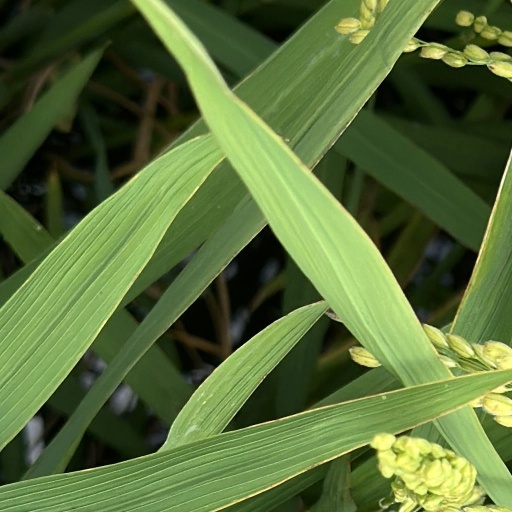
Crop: rice